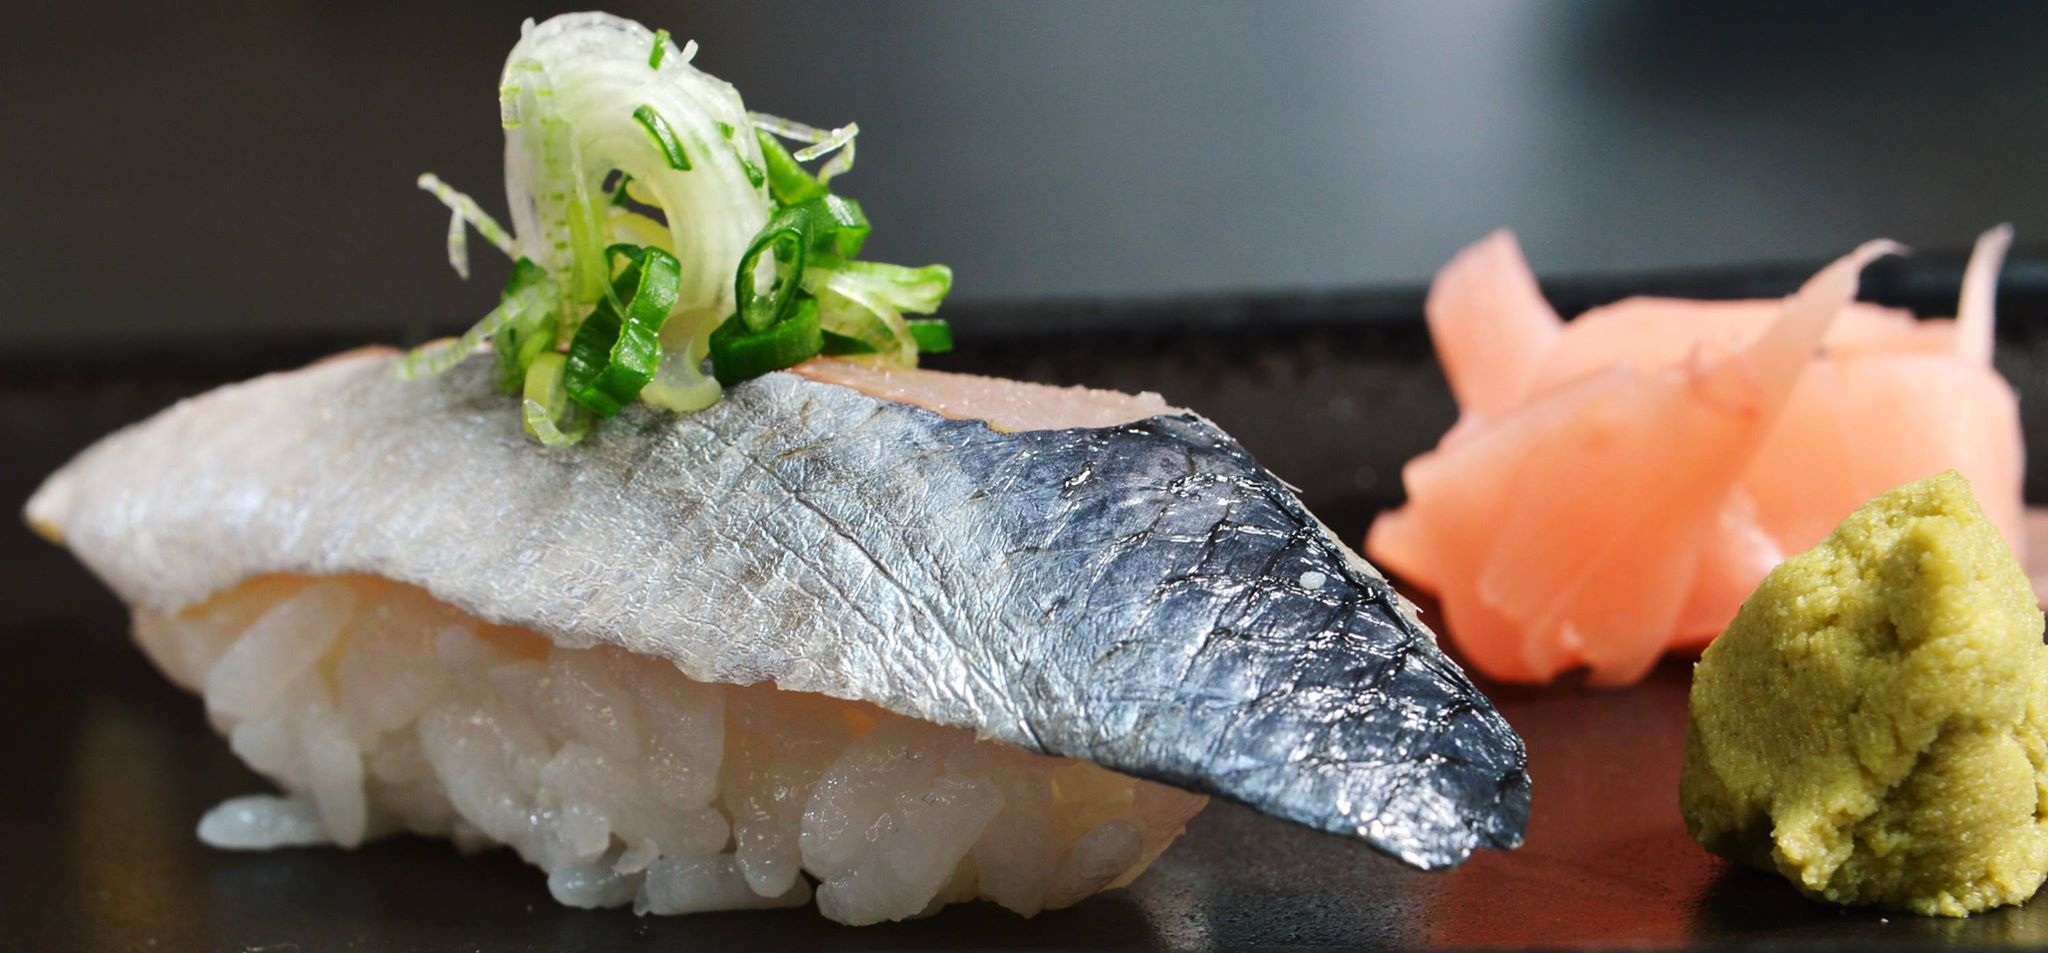
dish, food, fish, cuisine, rice, sardine, asian food, sushi, sashimi, japanese, wasabi, ginger, traditional, japanese food, japanese cuisine, japanese cook